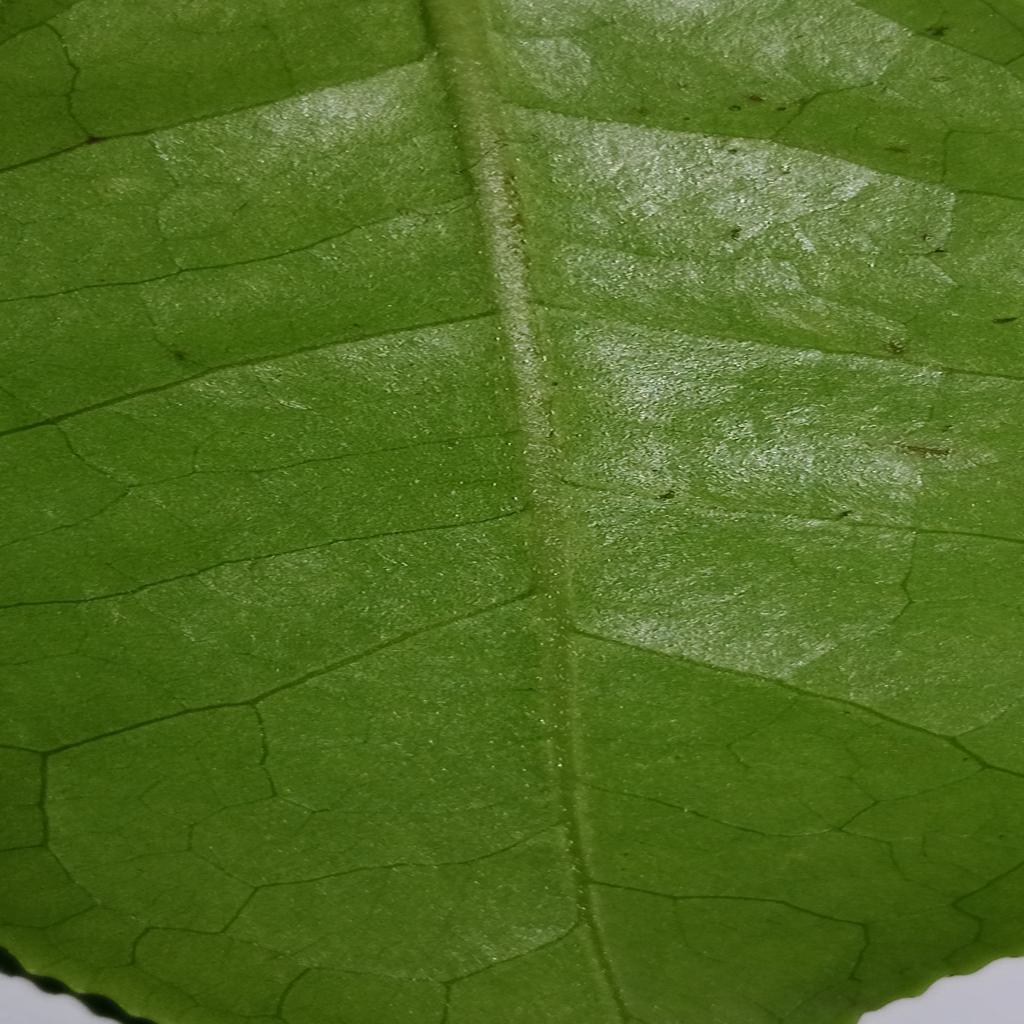
Label: Healthy